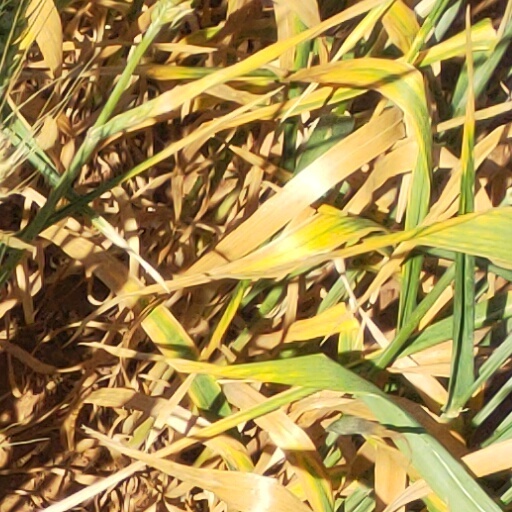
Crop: wheat